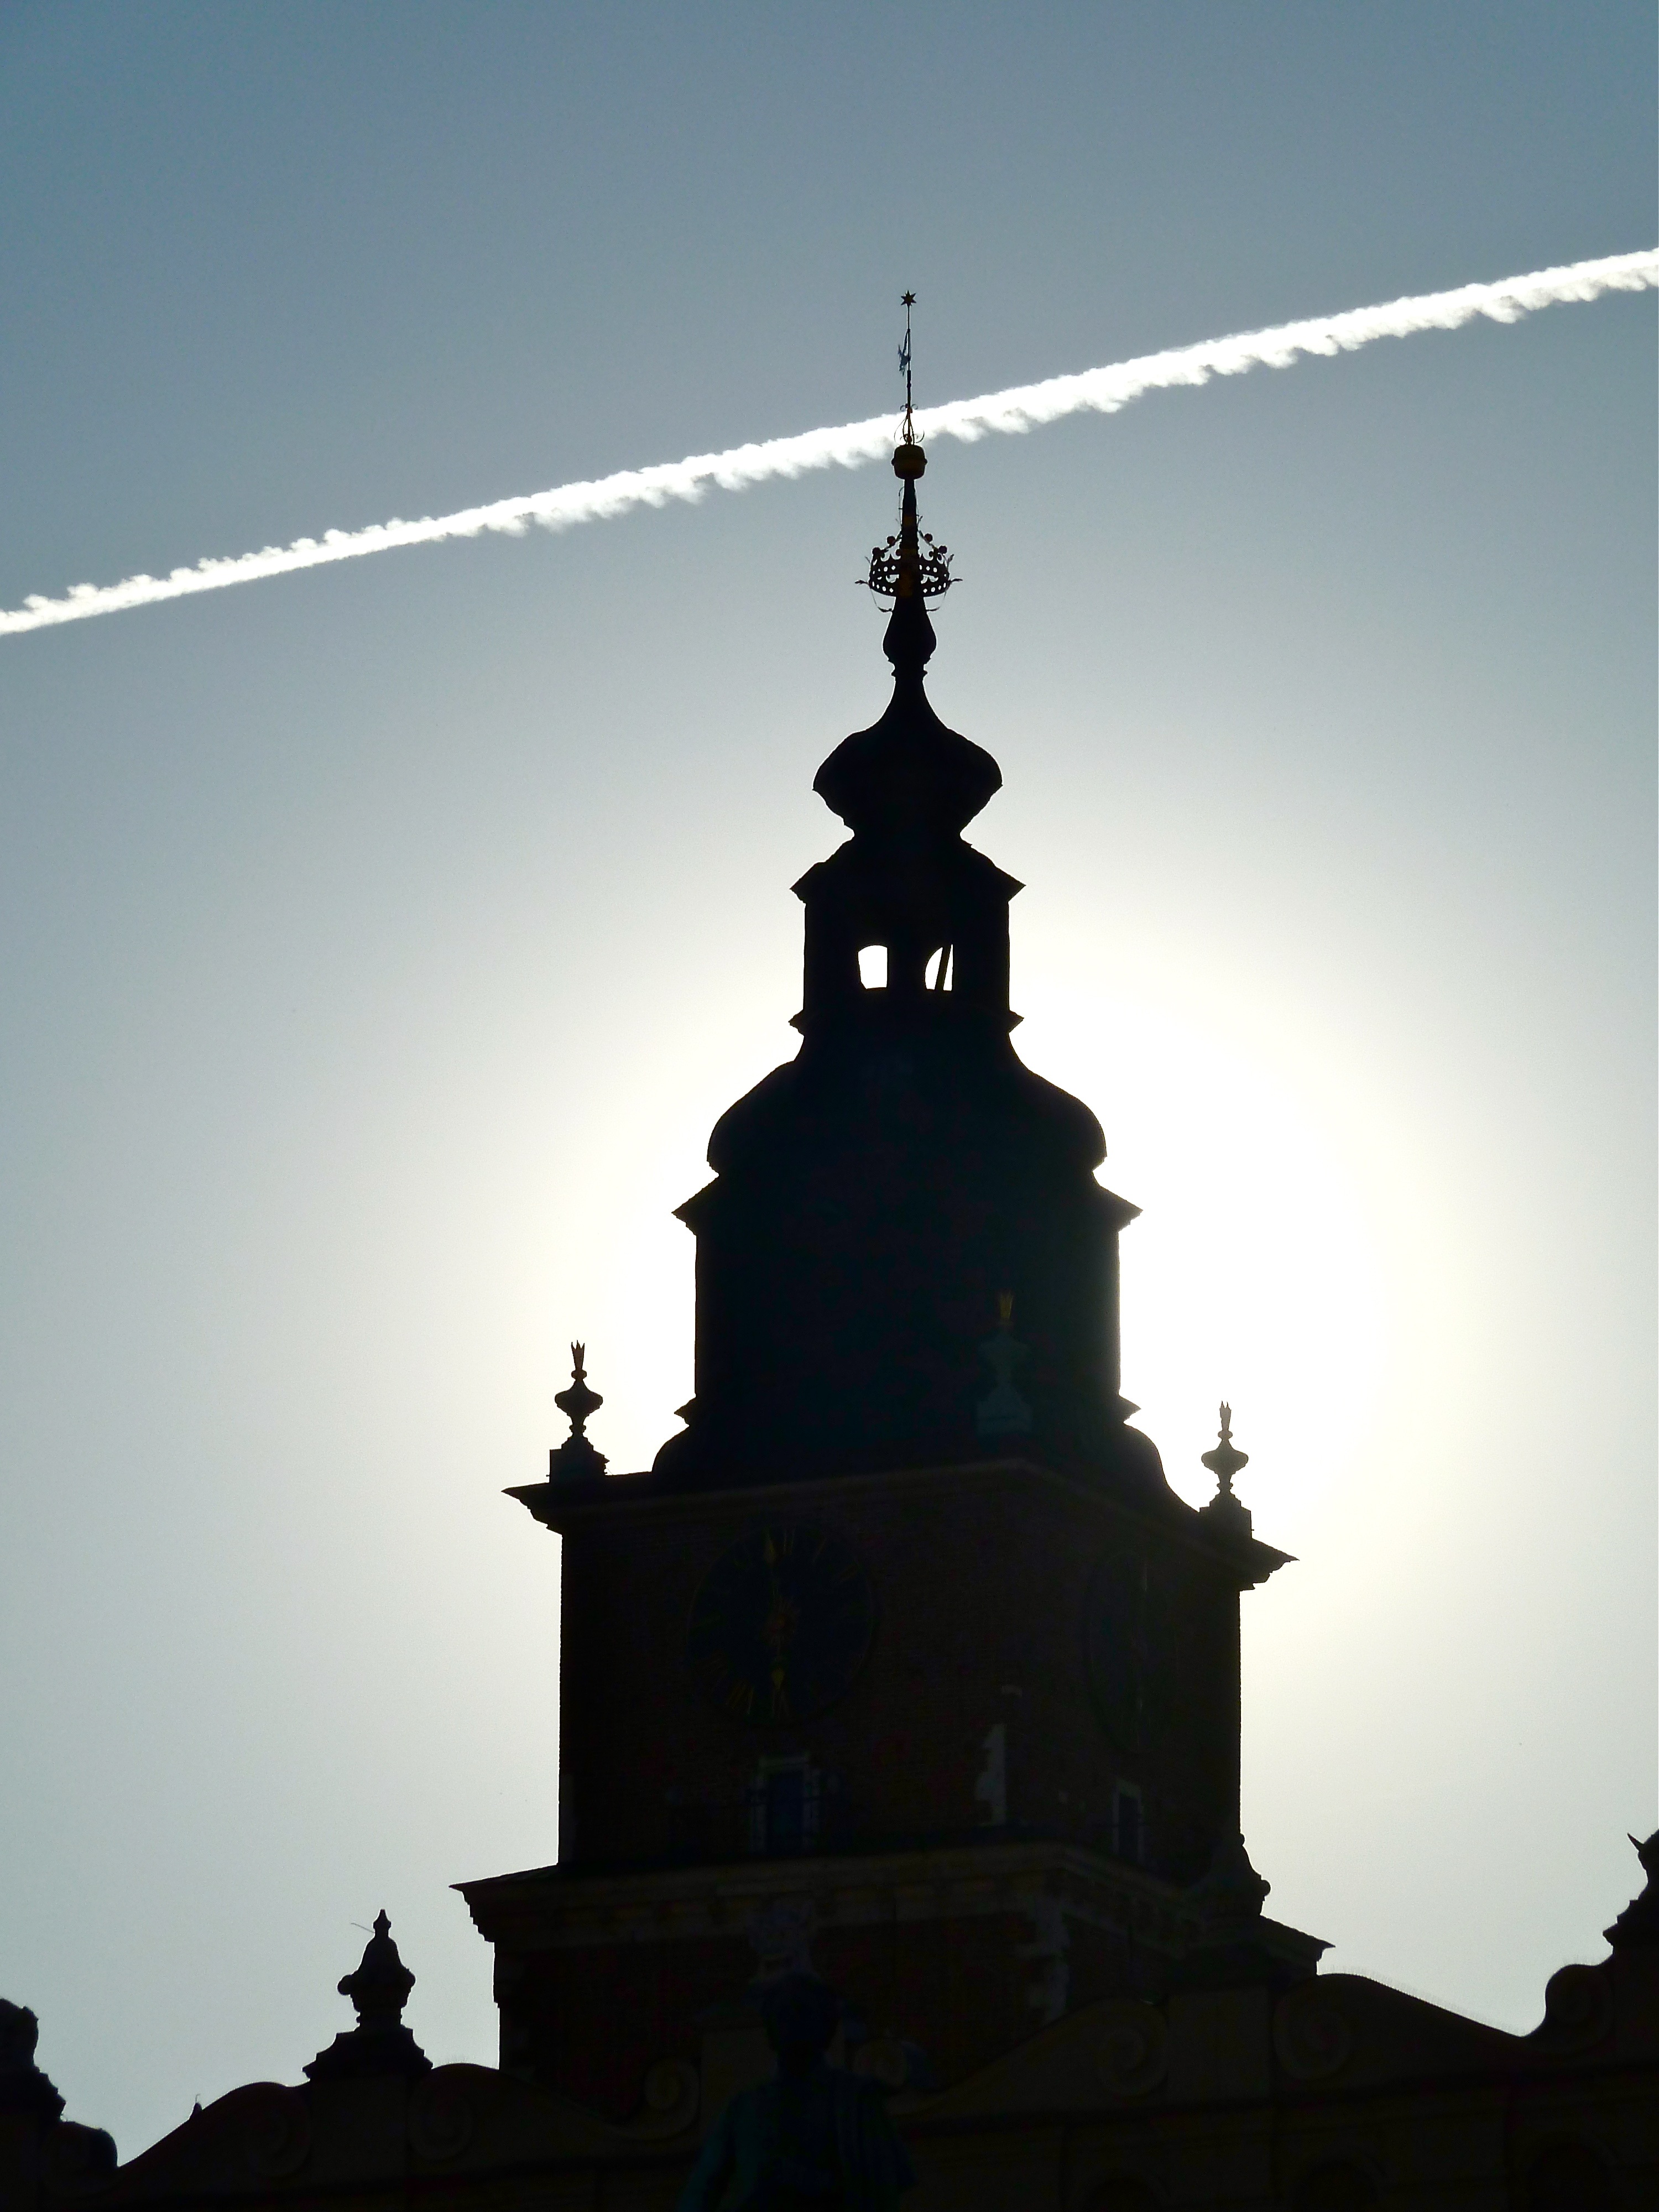
silhouette, architecture, sky, building, old, dusk, tower, religion, landmark, church, cathedral, chapel, christian, place of worship, bell tower, religious, spire, faith, steeple, worship, orthodox, dome, krakow